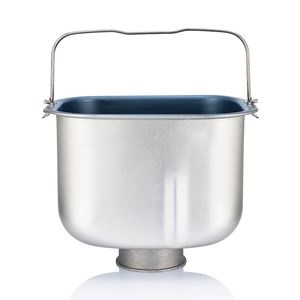
Wilfa Brödskål BM-2S
Brand: THS
Wilfa Brödskål till bakmaskin som passar till modellen BM-2S
Category: Home & Garden > Kitchen & Dining > Kitchen Appliance Accessories > Breadmaker Accessories